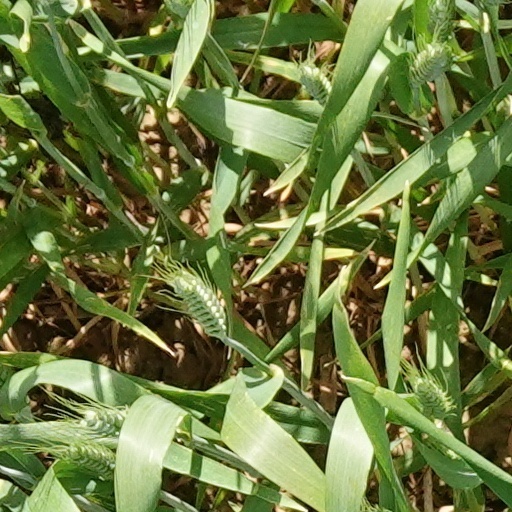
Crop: wheat